I Want to Break Free

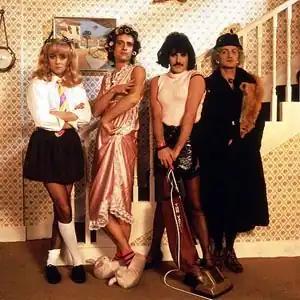
The musicians dressed as female characters from "Coronation Street". Left to right: Roger Taylor (as Suzie Birchall), Brian May (Hilda Ogden), Freddie Mercury (Bet Lynch) and John Deacon (Ena Sharples).

Following in the tradition of cross-dressing in British comedy, the music video for "I Want to Break Free" sees the members of Queen in a suburban house dressed as women, a parody of the characters from the ITV soap opera "Coronation Street".